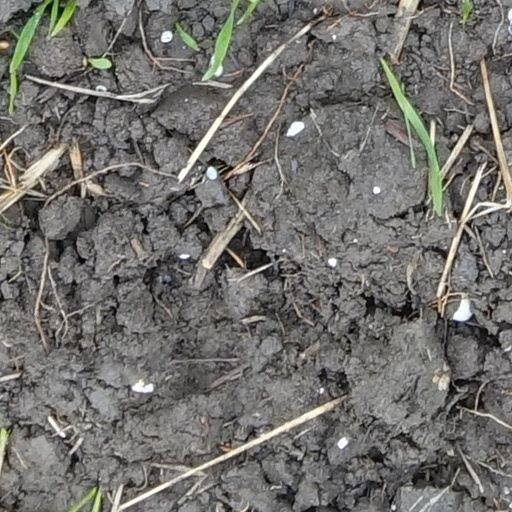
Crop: wheat